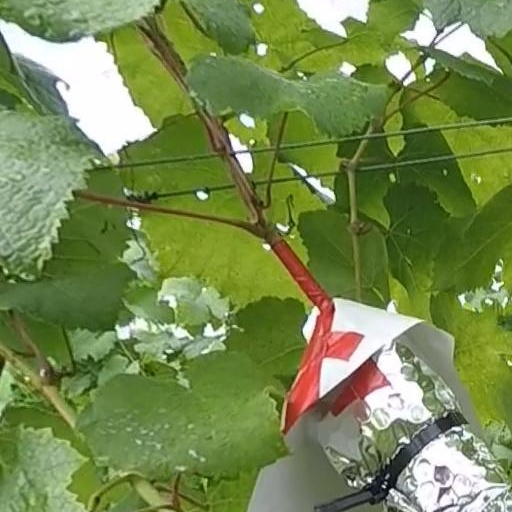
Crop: grape